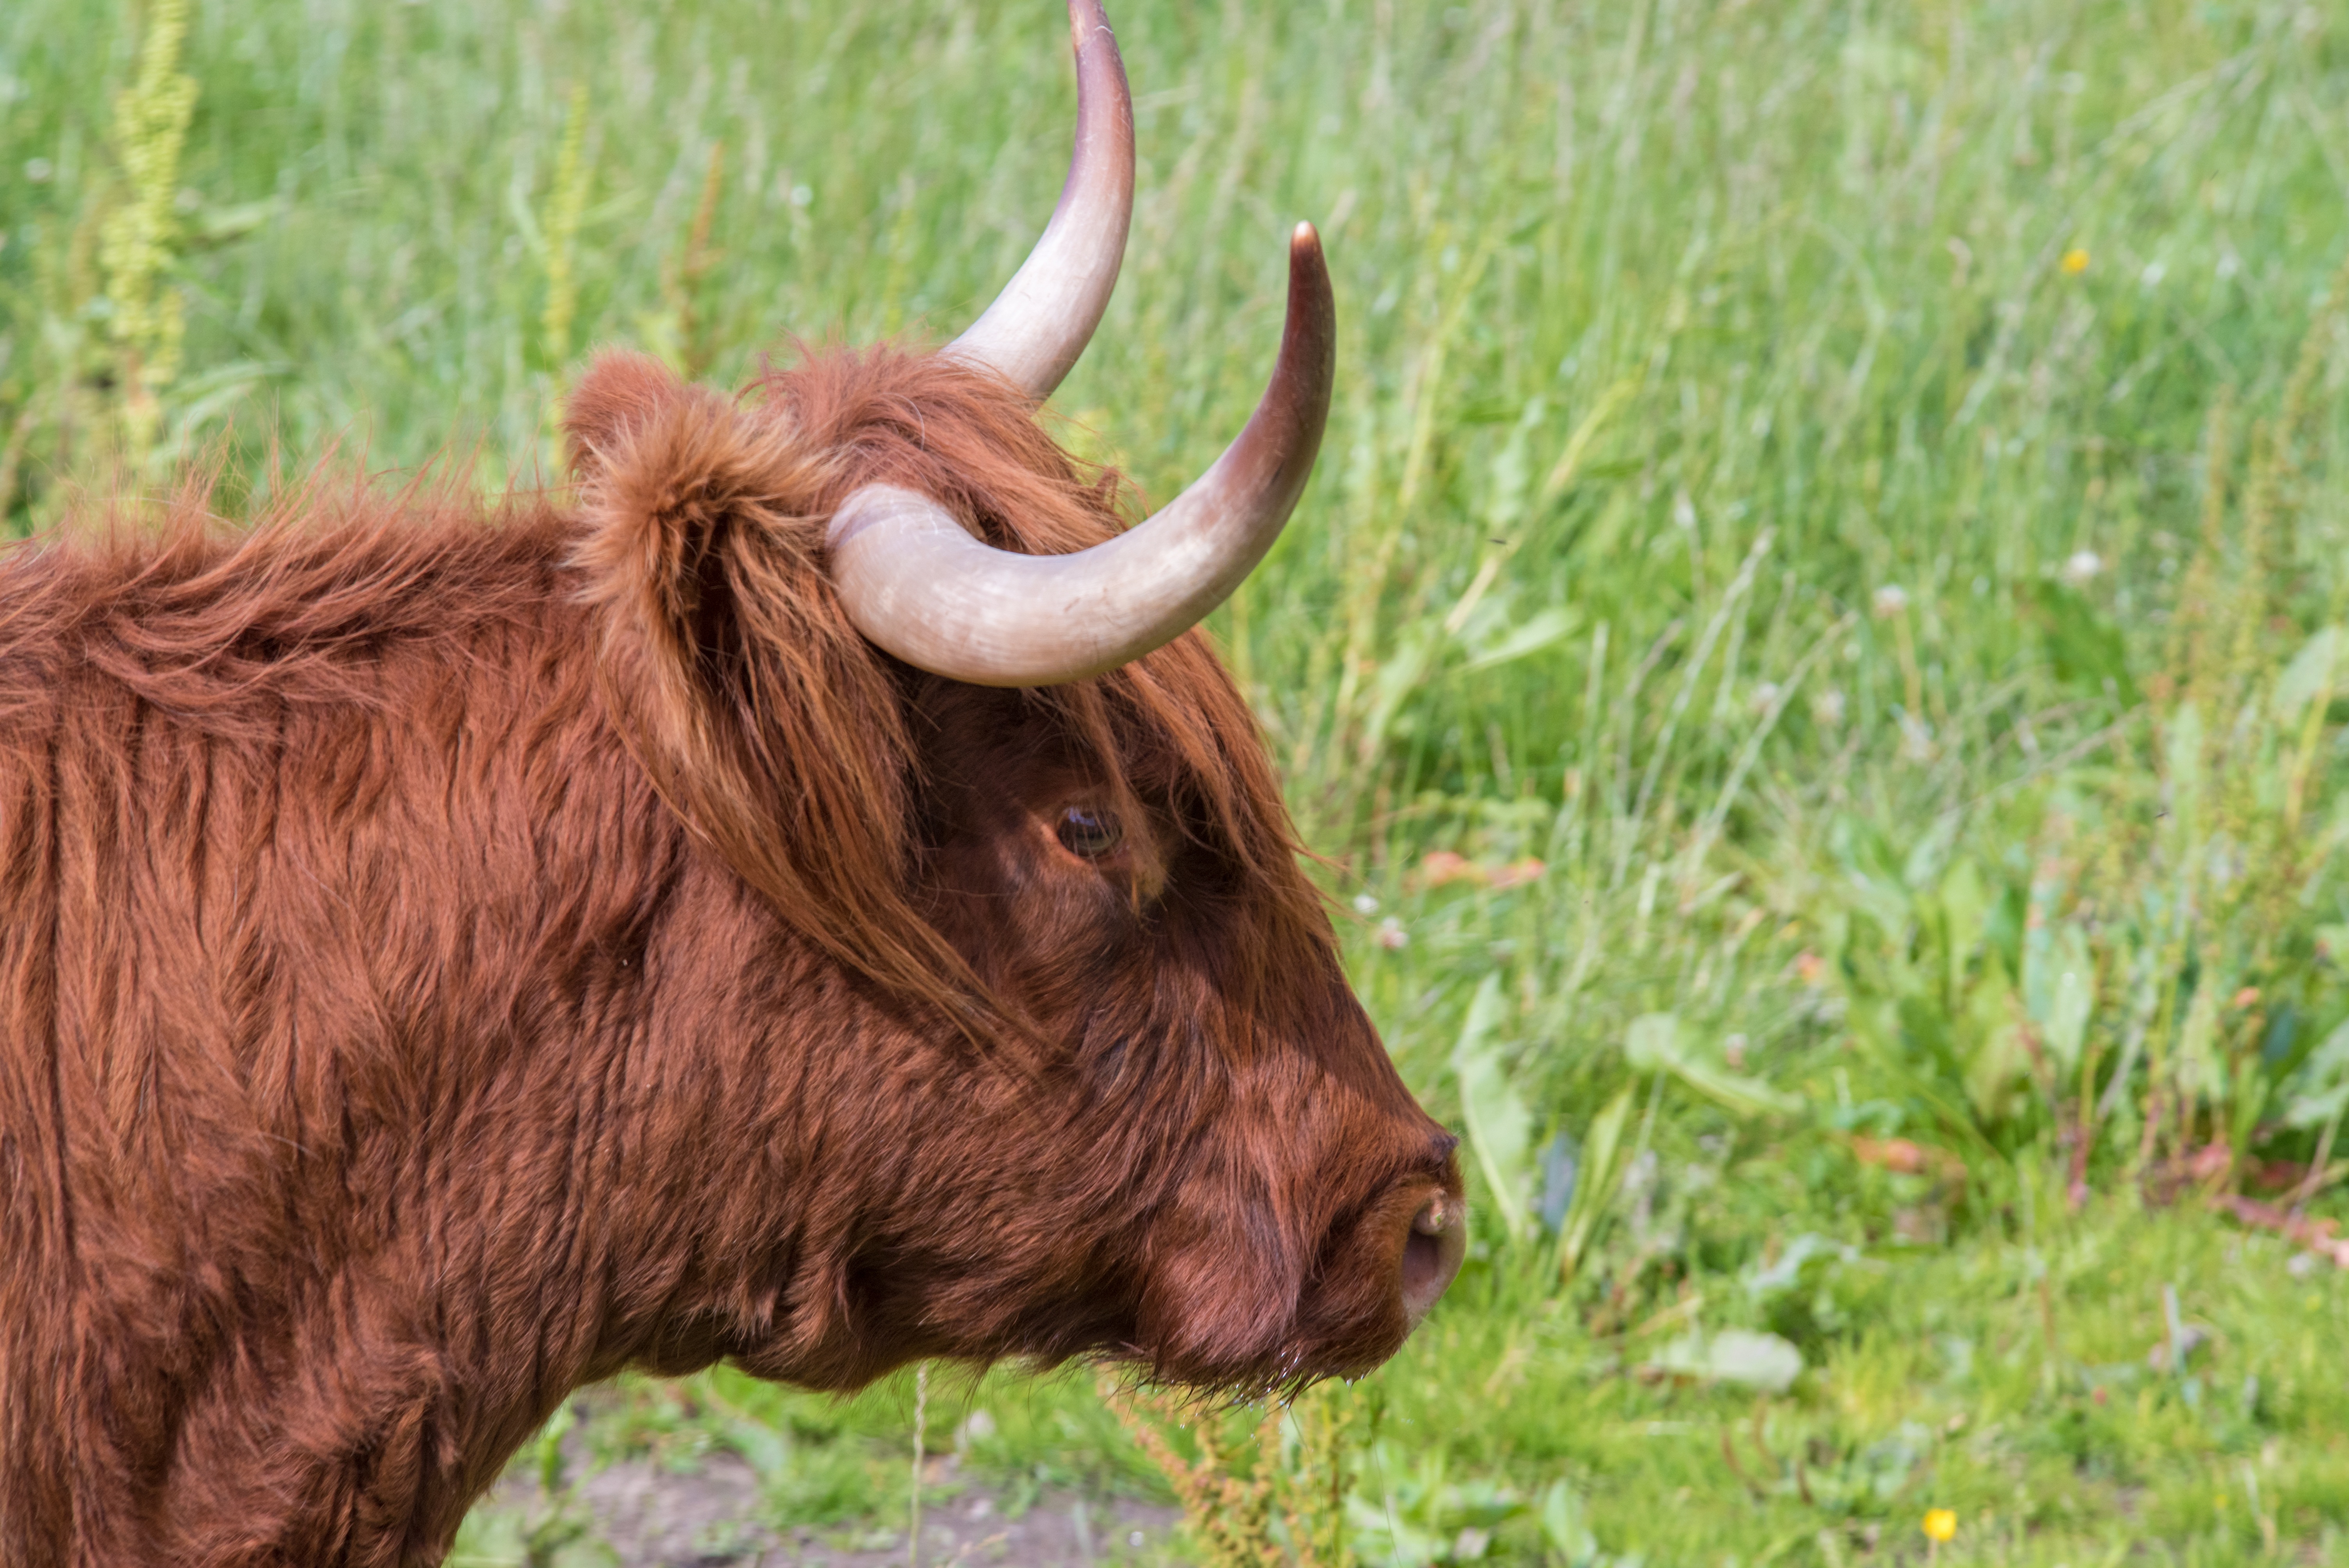
landscape, grass, hair, field, meadow, prairie, wildlife, horn, fur, cow, cattle, pasture, grazing, brown, mammal, agriculture, beef, fauna, bull, race, fields, grassland, hairy, vertebrate, scotland, horns, animal world, highlands, hof, ox, horned, in the free, highland rinder, cattle like mammal, texas longhorn